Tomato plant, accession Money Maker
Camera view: horizontal (90 deg, fisheye); turntable rotation: 240 degrees
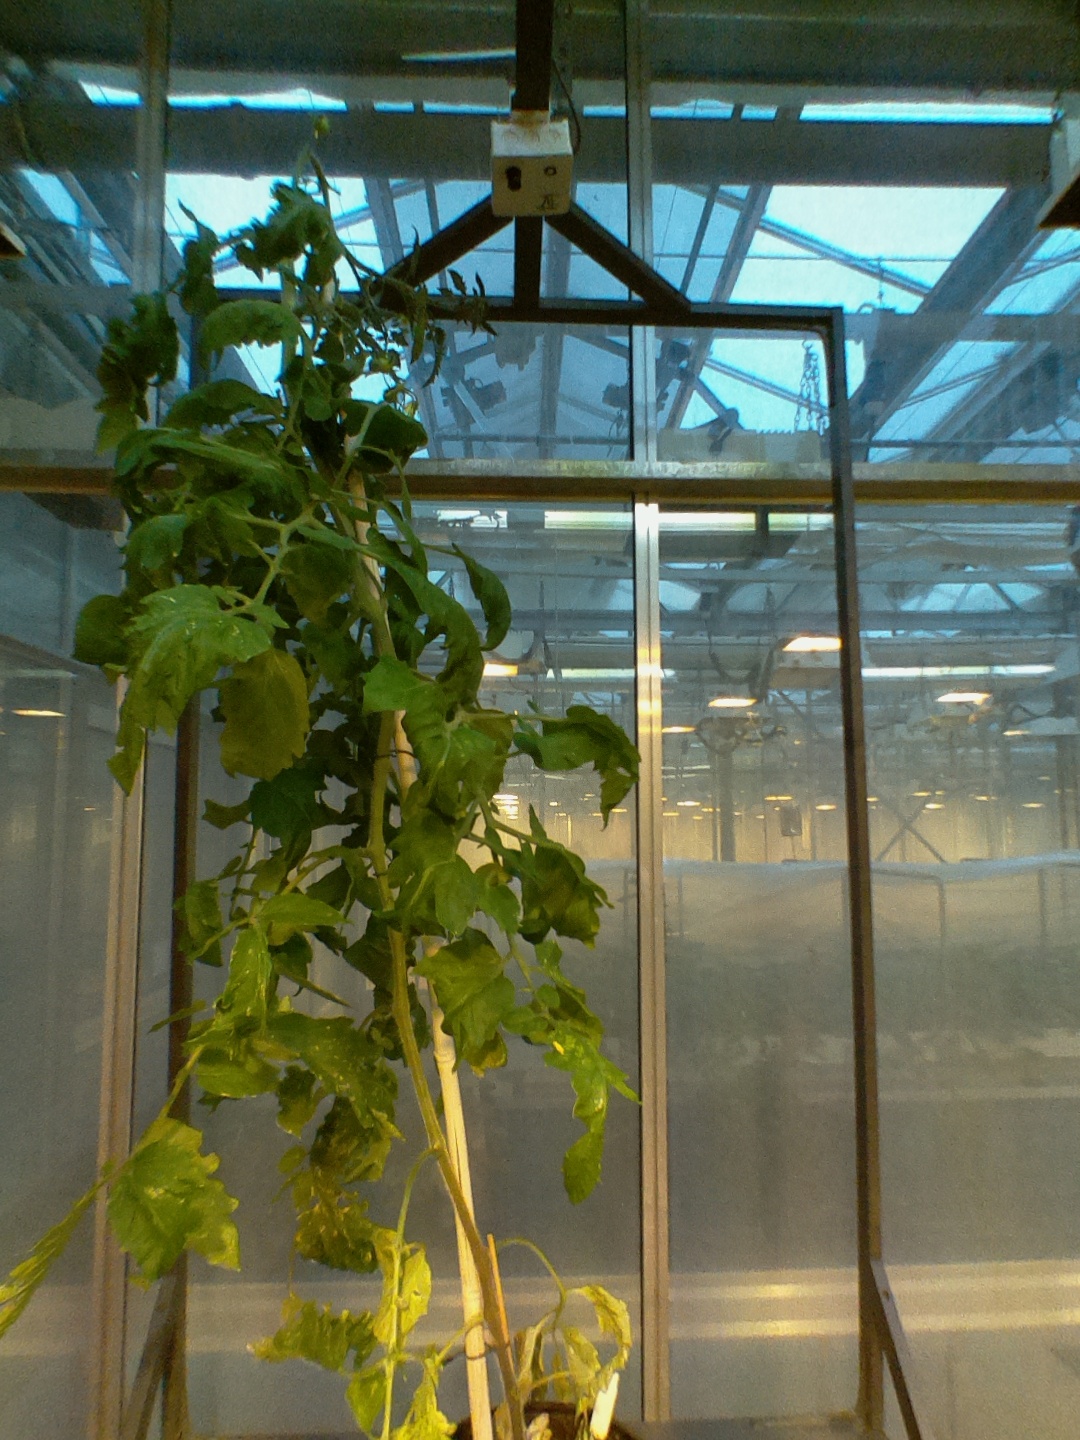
BBCH growth stage 70: Fruits at the main stem or branches visibles